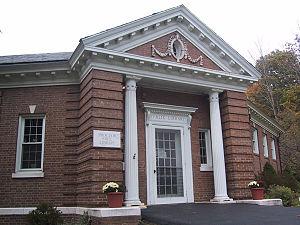
La bibliothèque du Congrès fut fondée en 1800 dans la capitale fédérale. Elle fut détruite par les troupes britanniques en 1814, elle abritait alors 3 000 volumes. L'ancien président Thomas Jefferson vendit sa collection personnelle à la bibliothèque du Congrès. Une partie de ces livres venaient d'Europe.